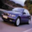
Label: automobile